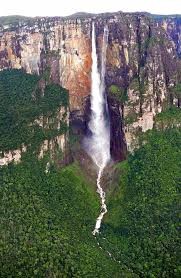
Landmark: Angel Falls